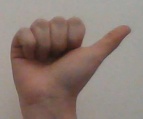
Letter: dhad